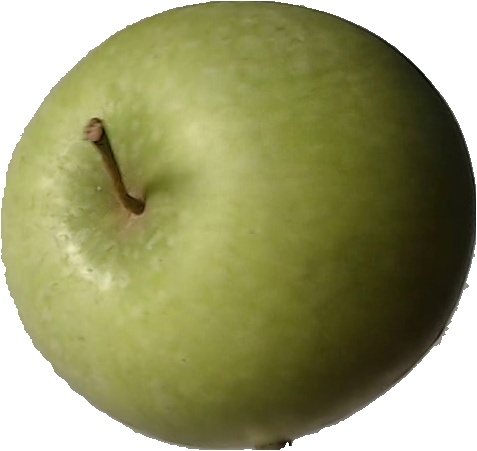
Label: apple_granny_smith_1